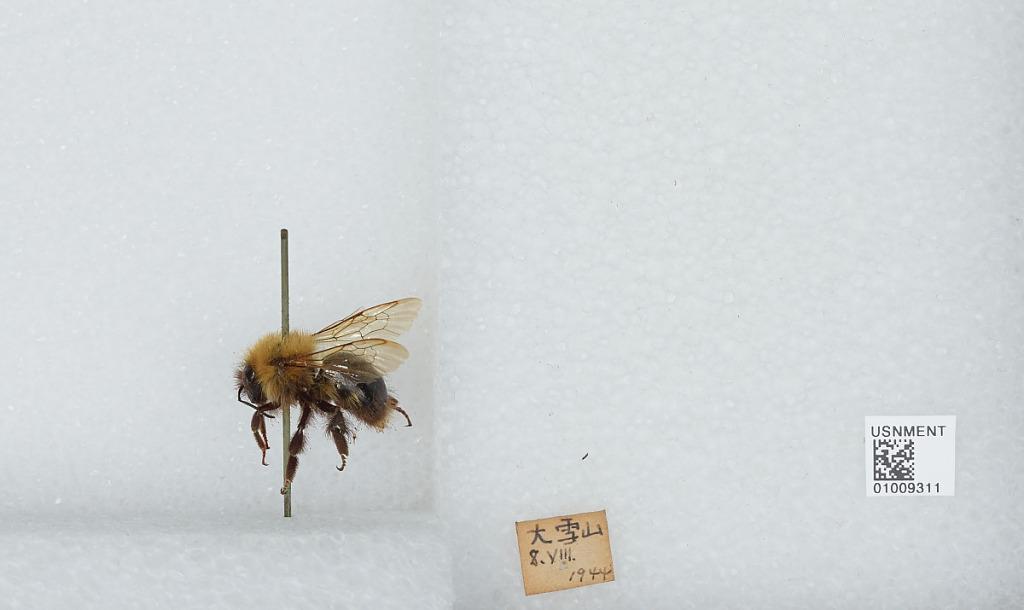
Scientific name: Bombus (Pyrobombus) hypnorum callidus Erichson
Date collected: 1944-8-8